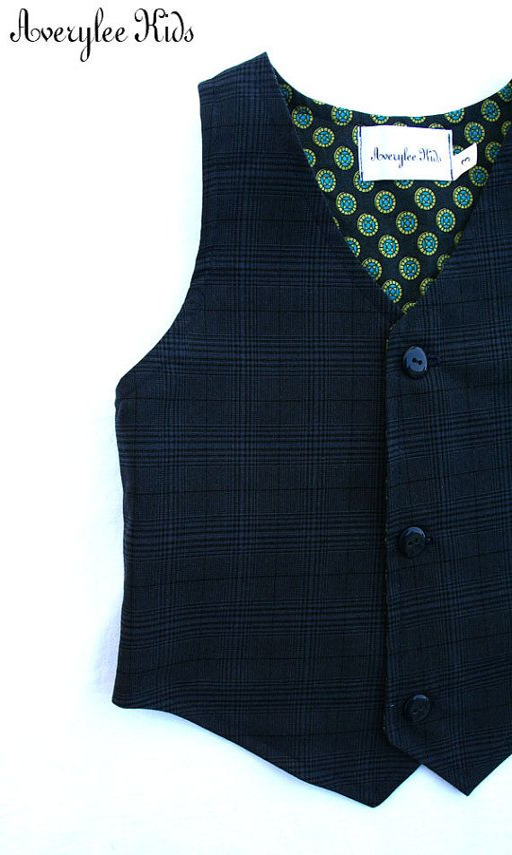
navy blue is this seasons wedding color !